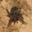
Label: spider